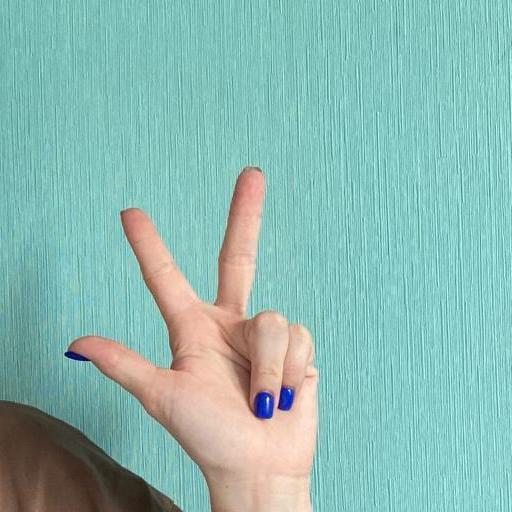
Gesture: three2